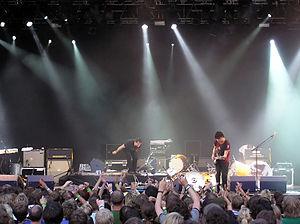
…And You Will Know Us by the Trail of Dead, parfois simplement nommé Trail of Dead, est un groupe de rock alternatif américain, originaire d'Austin, au Texas. Il est composé de six musiciens, formé à Austin, Texas au début des années 1990 par Conrad Keely et Jason Reece. Le groupe compte dix albums, dont Source Tags and Codes, un des rares disques à avoir obtenu la note de 10/10 du magazine musical Pitchfork. Le groupe, qui compte deux chanteurs, se distingue sur disque par une instrumentation variée et de nombreux changements de tempo, et par son habileté à passer d'un instrument à l'autre sur scène. Il est aussi célèbre pour son habitude de détruire ses instruments à la fin de ses concerts, un peu comme le faisaient autrefois The Who.